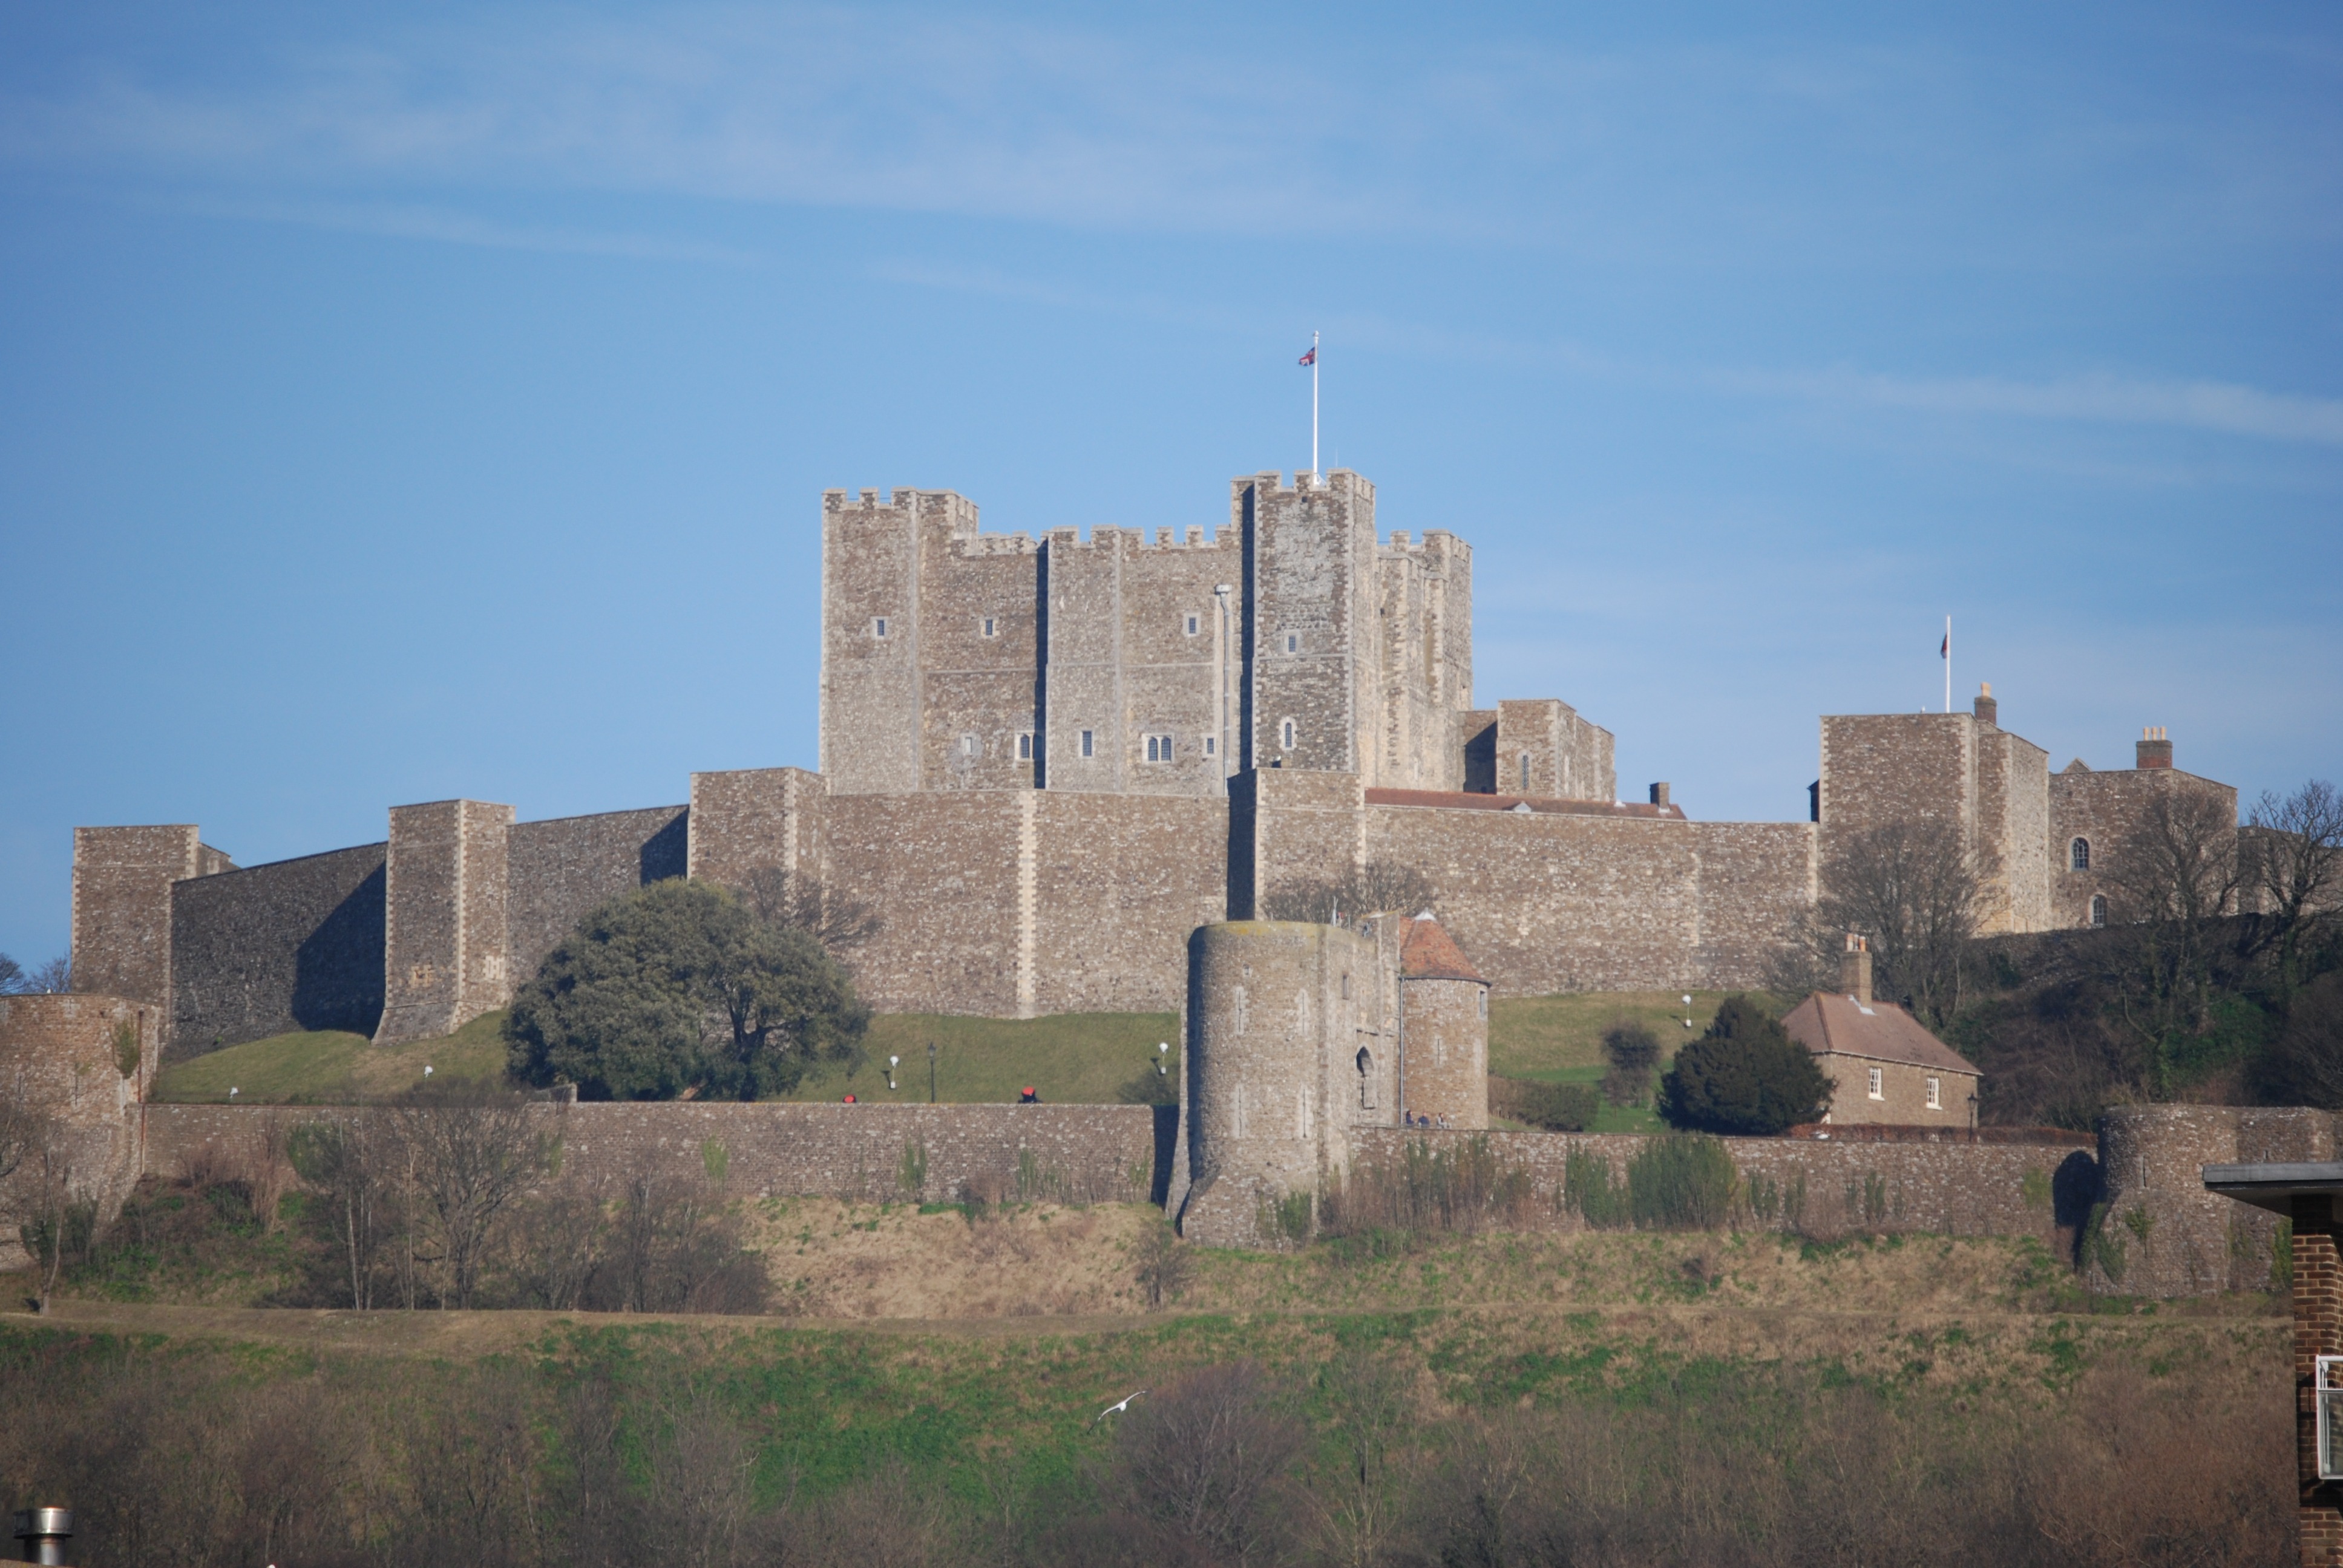
architecture, structure, building, old, city, castle, landmark, historic, fortification, tourism, place of worship, fortress, design, ruins, historical, dover, aged, architecture design, historic site, ancient history